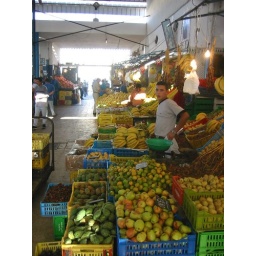
A fruit vendor watches the camerman as he manages his fruit stand at the market in Monastir, Tunisia.